Yuval Dayan

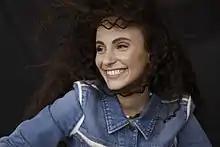

Dayan was born and raised in Ashdod, Israel, to a traditional family of Moroccan Jewish descent. Since childhood she has been singing, playing and performing.